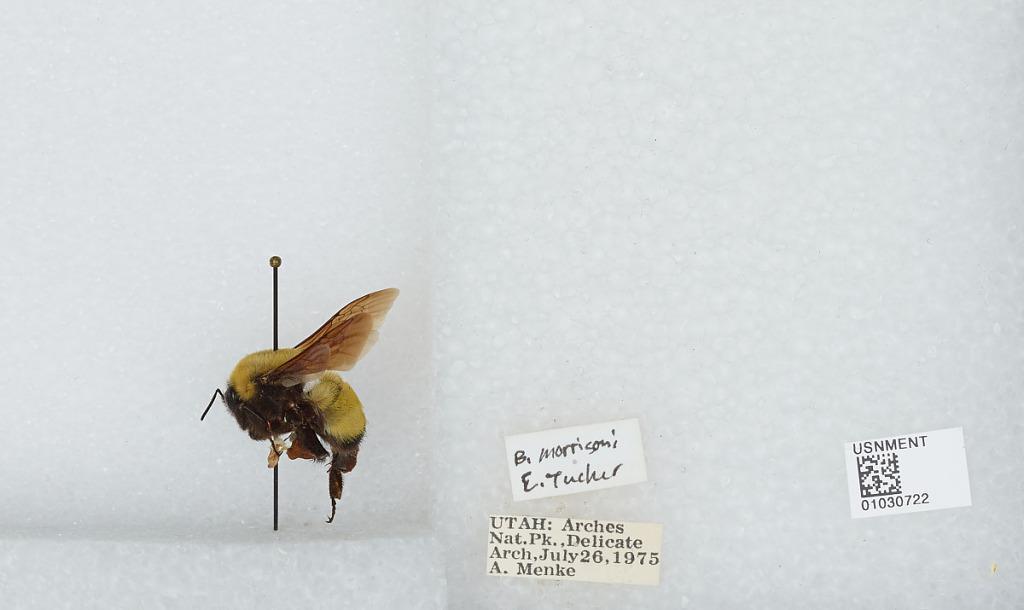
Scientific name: Bombus (Separatobombus) morrisoni Cresson
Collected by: A. Menke
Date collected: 1975-7-26
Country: United States
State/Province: Utah
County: Grand
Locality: Arches National Park, Delicate Arch
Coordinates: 38.7436, -109.499